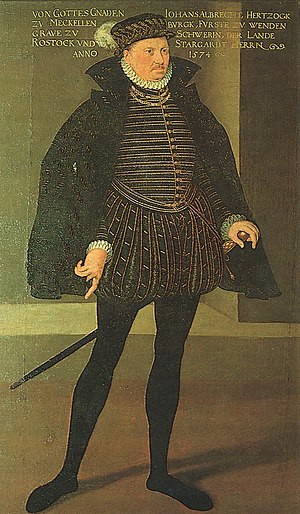
Johan Albrecht 1. af Mecklenburg
Johan Albrecht 1. af Mecklenburg var hertug af Mecklenburg fra 1547 til 1556 og i Mecklenburg-Schwerin fra 1556 til 1576. I 1549 fik Johan Albert 1. udvirket, at reformationen blev gennemført i Mecklenburg.